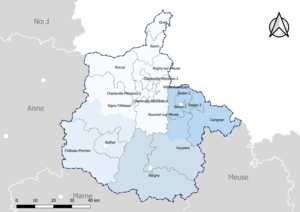
Carte du découpage cantonal du département des Ardennes, avec en surimpression les arrondissements (en nuances de bleu) - Carte arrêtée au 1er janvier 2019.
Le département des Ardennes compte 19 cantons depuis le redécoupage cantonal de 2014.